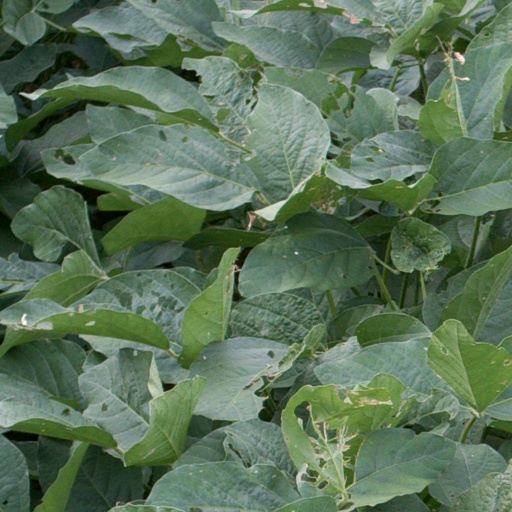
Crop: soybean